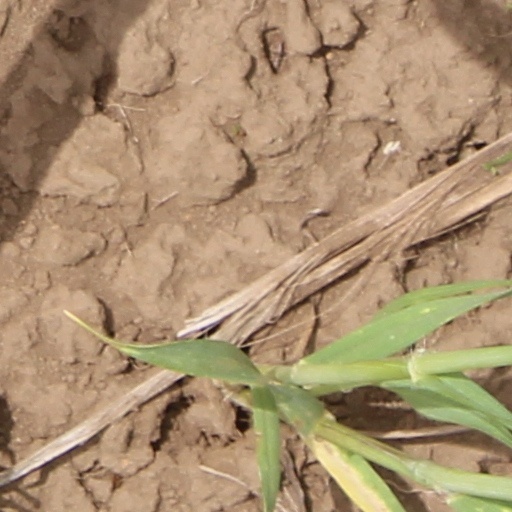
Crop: wheat